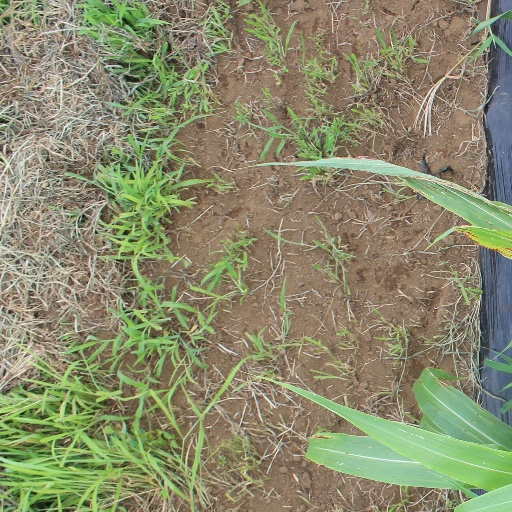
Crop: sorghum